Anti-Communist Volunteer Militia

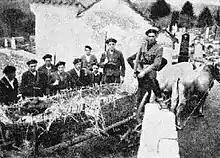
Slovenian MVAC Village Guards taking fallen Yugoslav Partisans to a cemetery

At the time that the Italians surrendered in 1943, the Italian forces numbered approximately 50,000 troops in Slovenia, assisted by 6,049 Slovenian MVAC soldiers and 300–400 Slovene Chetniks.